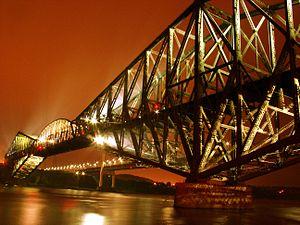
SVP, rendez cette description accessible à tous en la traduisant dans plusieurs langues.
Un pont à poutres en porte-à-faux ou plus simplement pont cantilever est un pont dont le tablier est constitué de poutres construites en porte-à-faux.